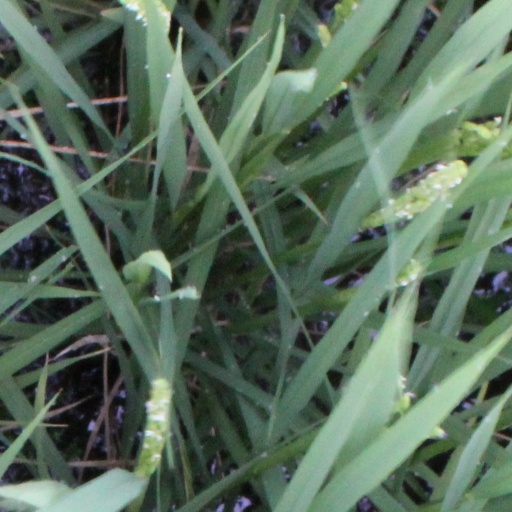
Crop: rice